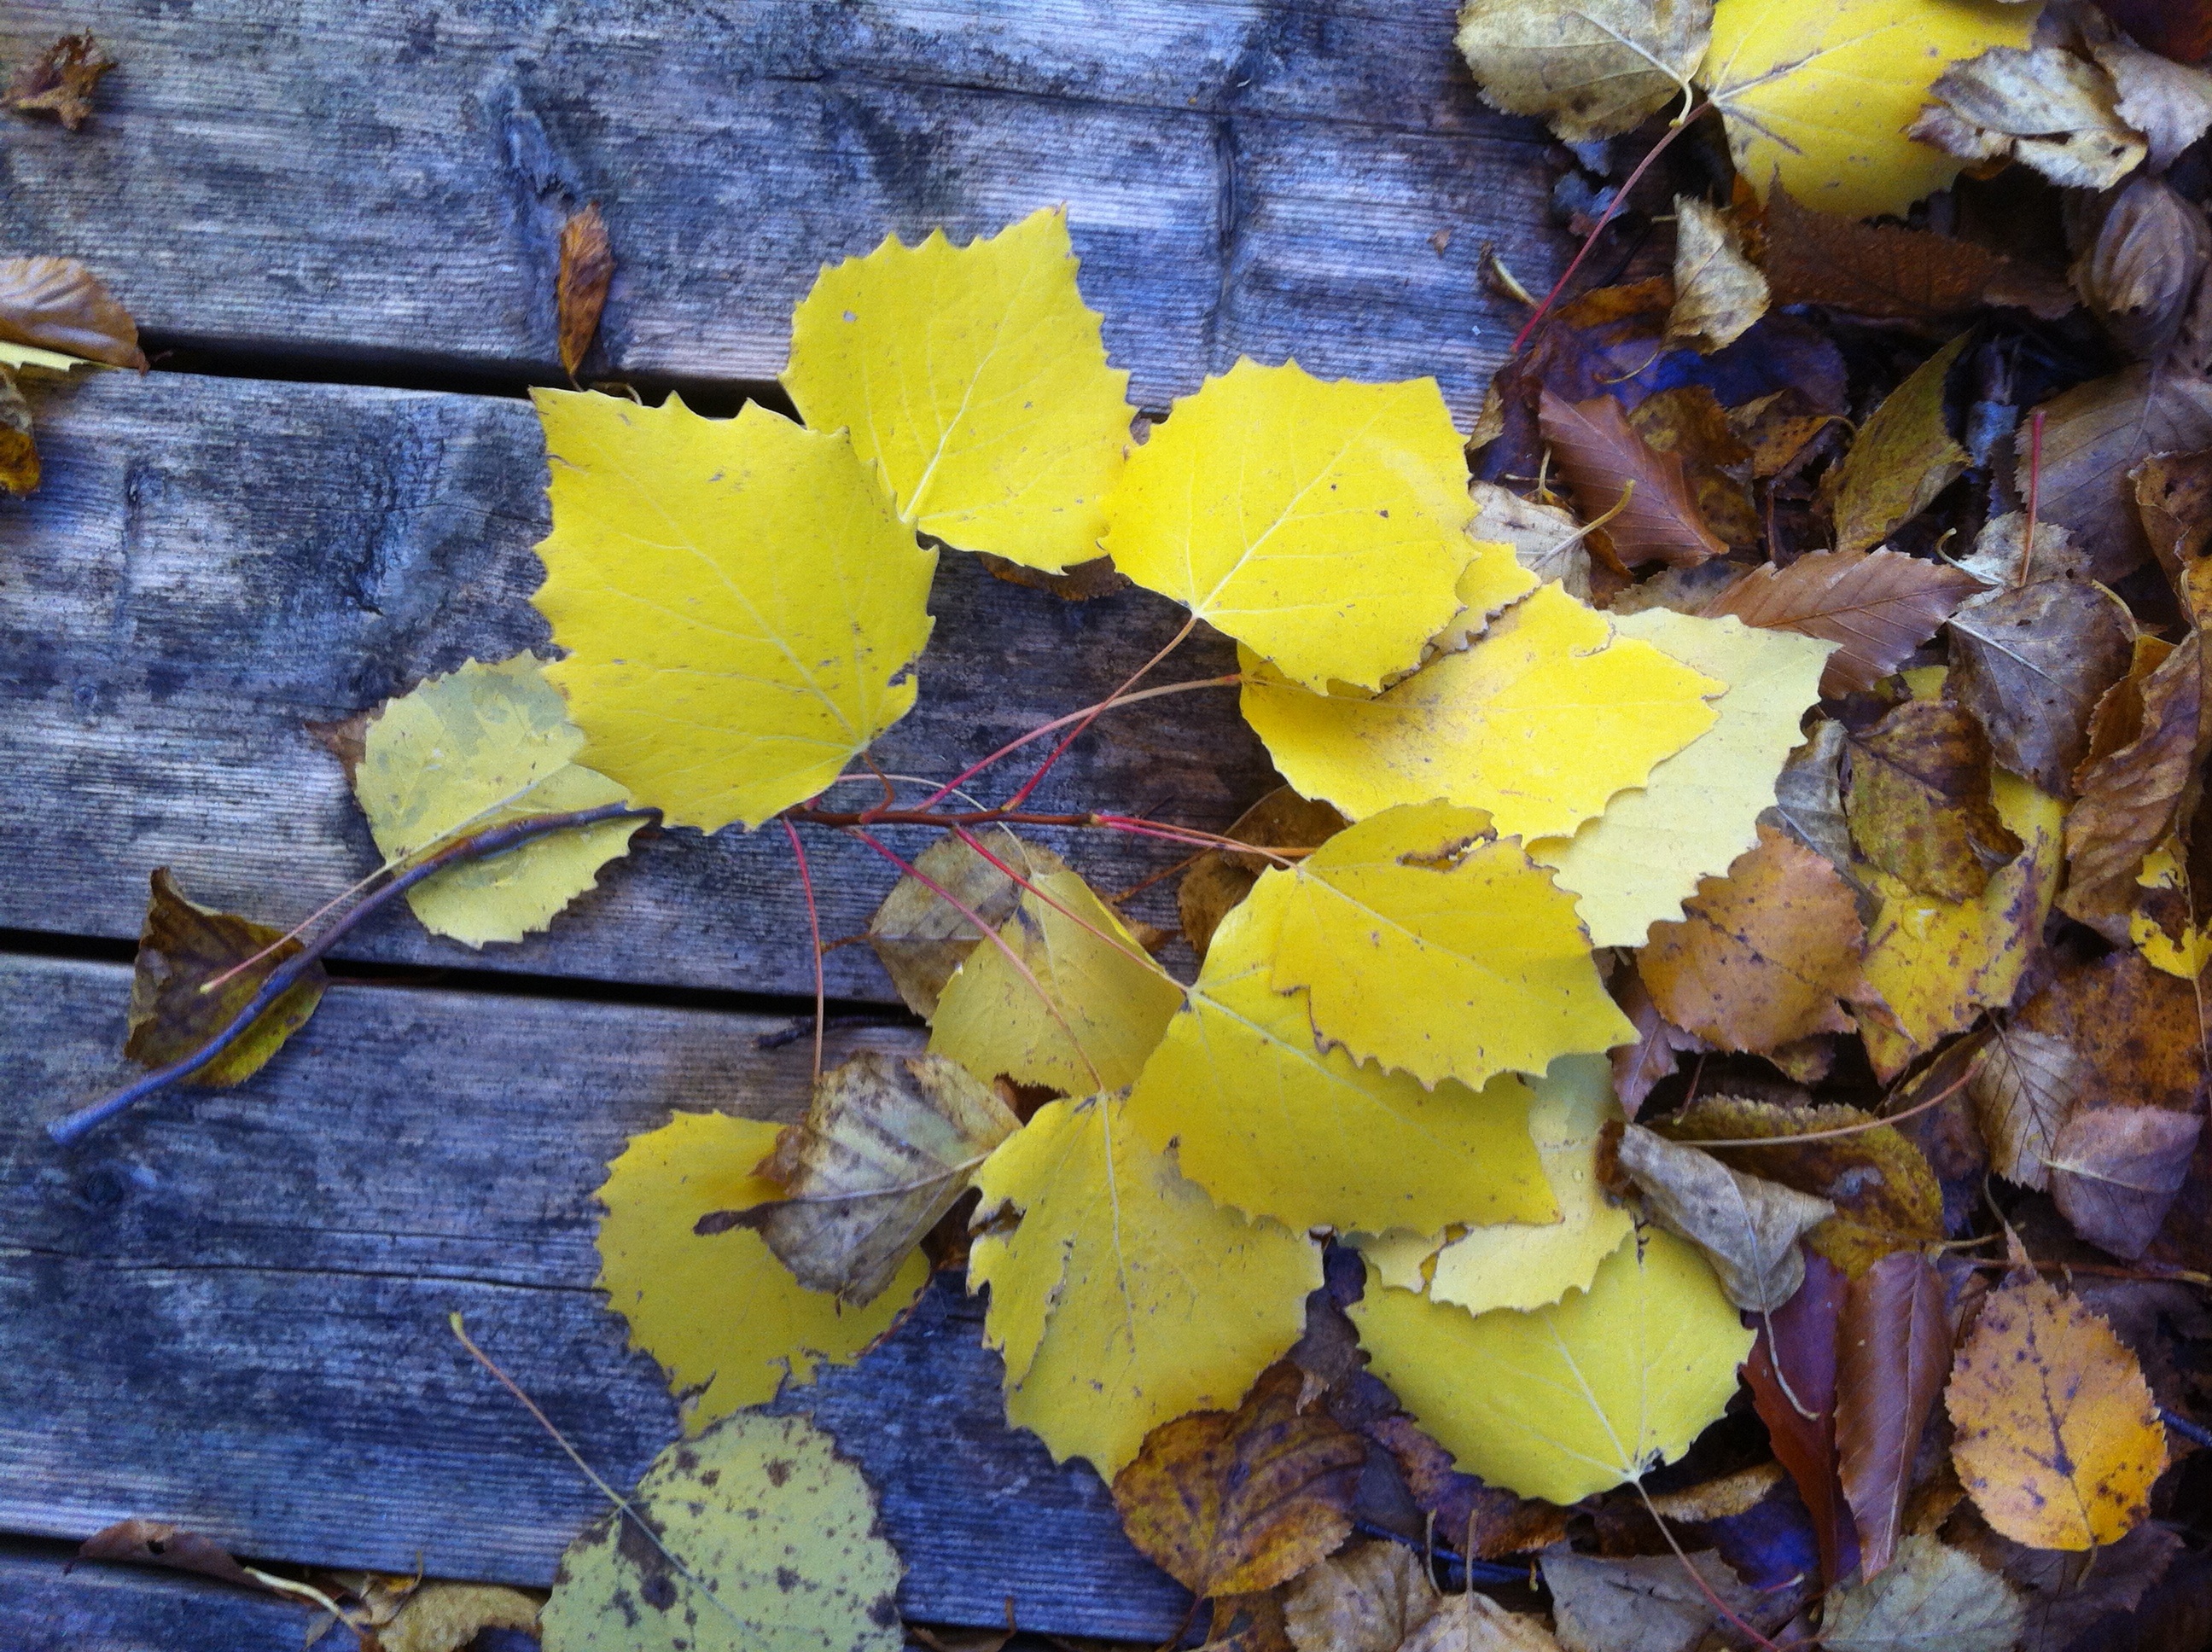
landscape, tree, nature, forest, outdoor, branch, light, plant, sun, texture, leaf, fall, flower, foliage, golden, color, natural, autumn, park, botany, colorful, yellow, flora, season, leaves, gold, design, bright, seasonal, october, vibrant, autumnal, macro photography